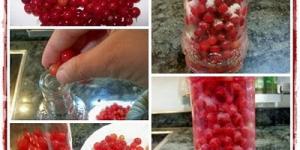
licor de grosella con vainilla casero